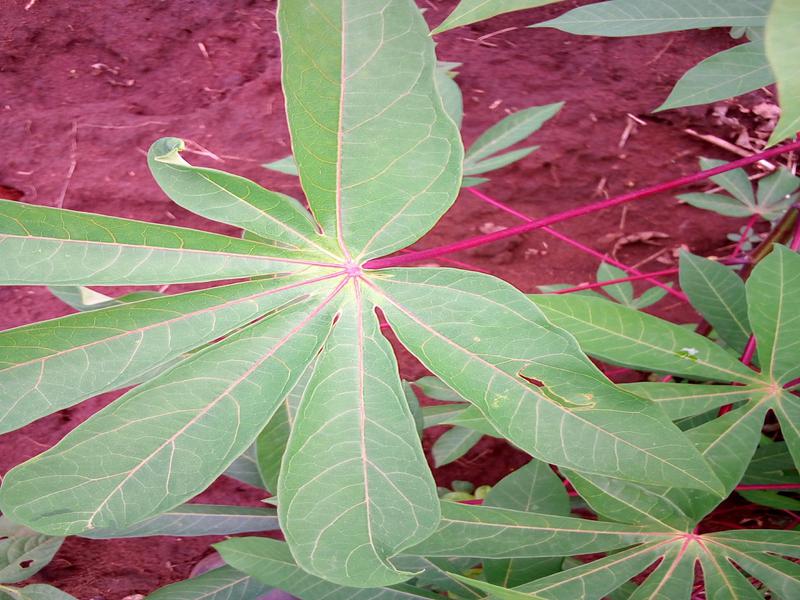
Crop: cassava
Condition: healthy